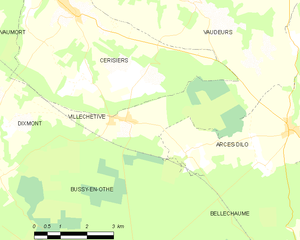
Carte des communes françaises Villechétive
Villechétive est une commune française située dans le département de l'Yonne en région Bourgogne-Franche-Comté.